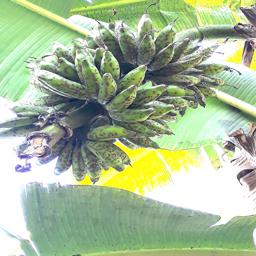
Label: BANANA FRUIT- SCARRING BEETLE